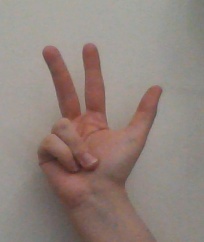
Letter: al